Lucy Flucker Knox

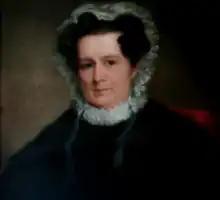
Portrait of Knox's daughter, Lucy Flucker Knox Thatcher by Albert Gallatin Hoit

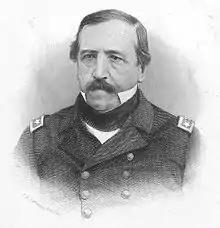
Admiral Henry Knox Thatcher

Lucy (18) married Henry Knox (24) in Boston on June 16, 1774, in defiance of her Tory parents, Thomas Flucker, the crown-appointed secretary for the province of Massachusetts, and her mother Hannah (Waldo) Flucker, heir to the Waldo Patent in Maine. Her relationship with her parents frayed and then ended after the bloodshed at Lexington and Concord on April 19, 1775.